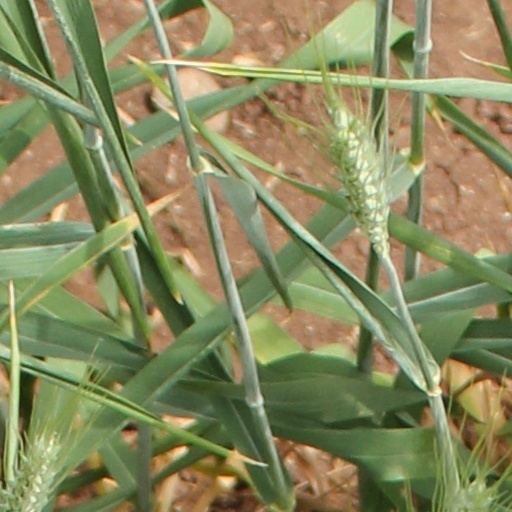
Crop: wheat